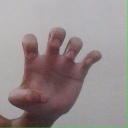
अक्षर: झ